Comoros forests

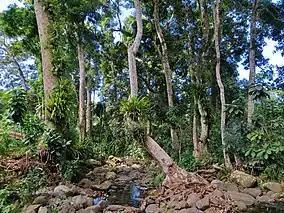
riparian forest near Passamaïnty, Mayotte

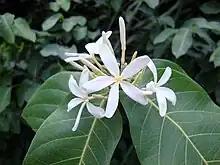
"Saba comorensis"

Formerly the natural vegetation on the islands was evergreen tropical moist forests, which extended from sea level to 1800 meters elevation. The lowland forests to 500 meters elevation and higher have mostly been cleared, but areas of relatively intact montane forest still exist on Grande Comore, Anjouan, and Mohéli, and second-growth montane forests are found on all four islands. Notable remnant forests include the southern slope of Mount Karthala on Grande Comore, the Moya Forest on Anjouan, and Mount Mlédjélé on Mohéli.